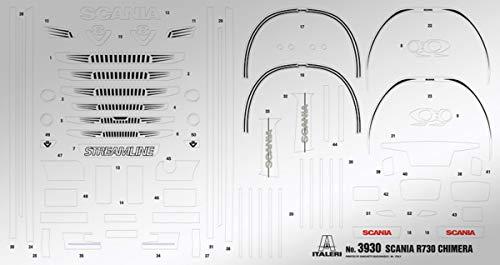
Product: Italeri 3930 1:24 - Scania R730 Streamline - Chimera
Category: Toys & Games | Toy Figures & Playsets | Playsets & Vehicles
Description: Scania R730 Streamline.
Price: $53.40
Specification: ProductDimensions:24.7x0.1x0.1inches|ItemWeight:8.5ounces|ShippingWeight:1.94pounds(Viewshippingratesandpolicies)|ASIN:B072R68KJR|Itemmodelnumber:3930|Manufacturerrecommendedage:10yearsandup